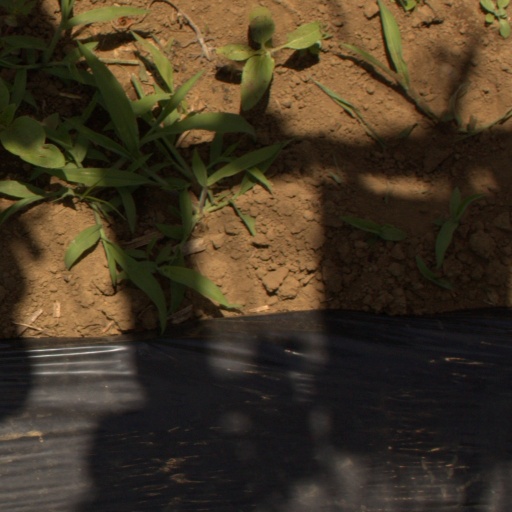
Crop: Jerusalem artichoke